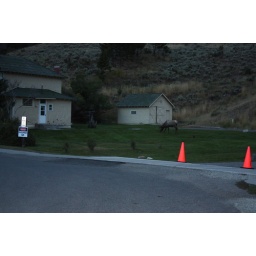
They know that they won't be bothered--and they like the fresh green grass around the lodge